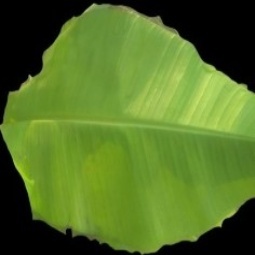
Label: Healthy